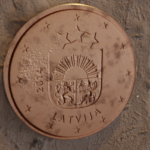
Coin value: 1cent
Country: lv
Edition: standard